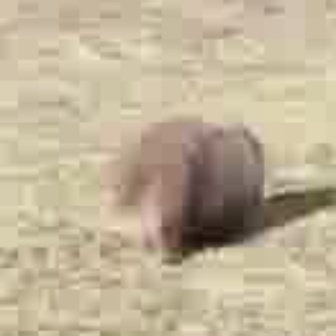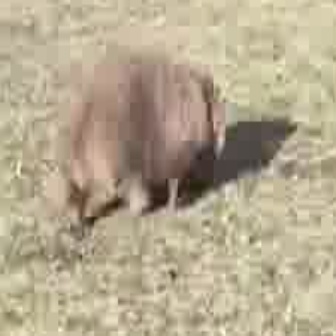
  Please identify the target specified by the bounding box [98,92,270,264] in the first image and locate it in the second image. Return the coordinates in [x_min,y_min,x_max,y_max] format.
Answer: [53,40,234,221]